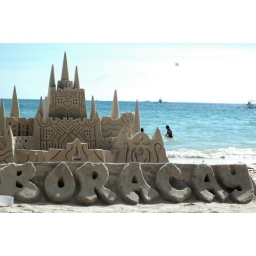
ok, we wished we could do this sand castle in boracay.